Prevention of Blindness Trust

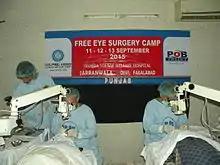
Free eye camp in Faisalabad district of Punjab Pakistan

From 2000 to May 2024, the trust has achieved the following milestones: 22 countries in Asia and Africa 1033 free eye camps. Over 27,63,629 patients were examined and treated. Over 416,650 cataract surgeries with lens implantation. Over 1.9 million pairs of reading glasses were distributed.